Wadia Movietone

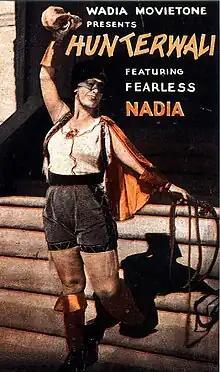
Poster of "Hunterwali" (1935) featuring Fearless Nadia was Wadia Movietone's big hit.

Wadia Movietone was a noted Indian film production company and studio based in Mumbai, established in 1933 by Wadia brothers J. B. H. Wadia and Homi Wadia. It was most known for stunt, fantasy and mythological films, including "Hunterwali" (1935).